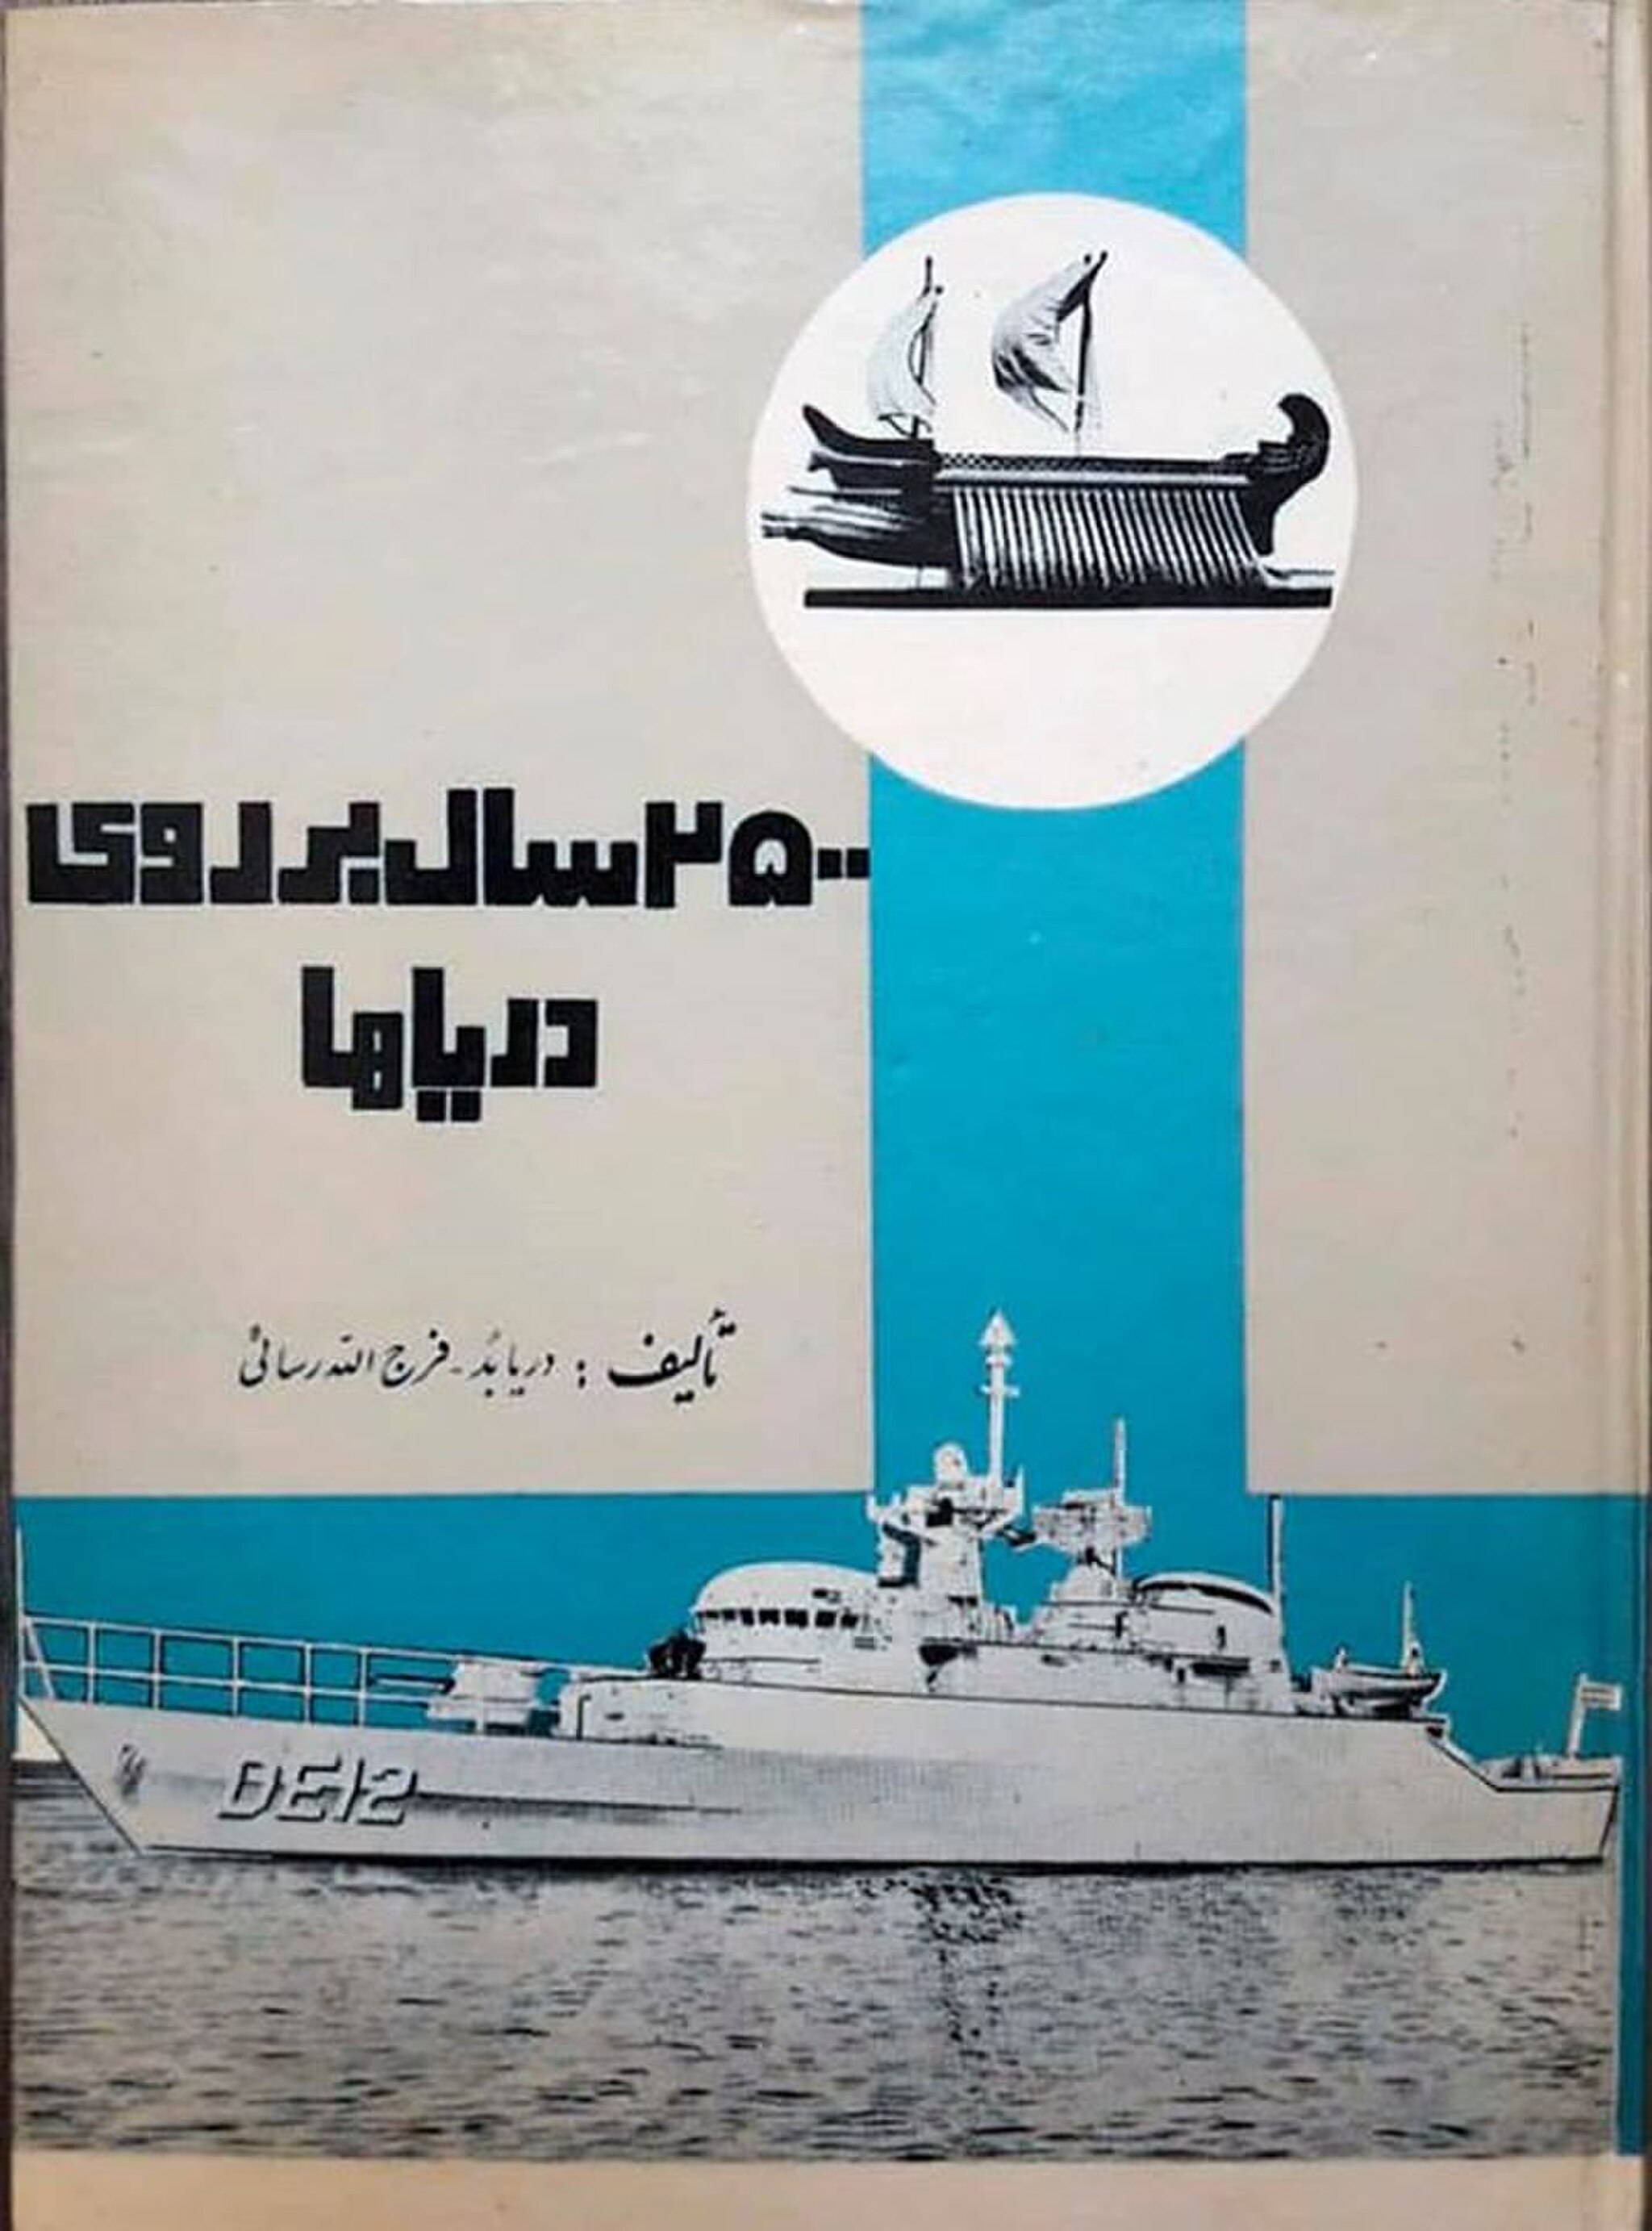
Title: 2500 Years Over the Seas
Description: Commodore Abdollah Zelli
Date: Published in 1971
Categories: PD Iran, PD-scan (PD-Iran), Book covers from Iran, IIS 12 Saam (ship, 1971), Images from 2500 Years on the Sea